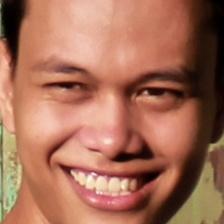
Label: faces